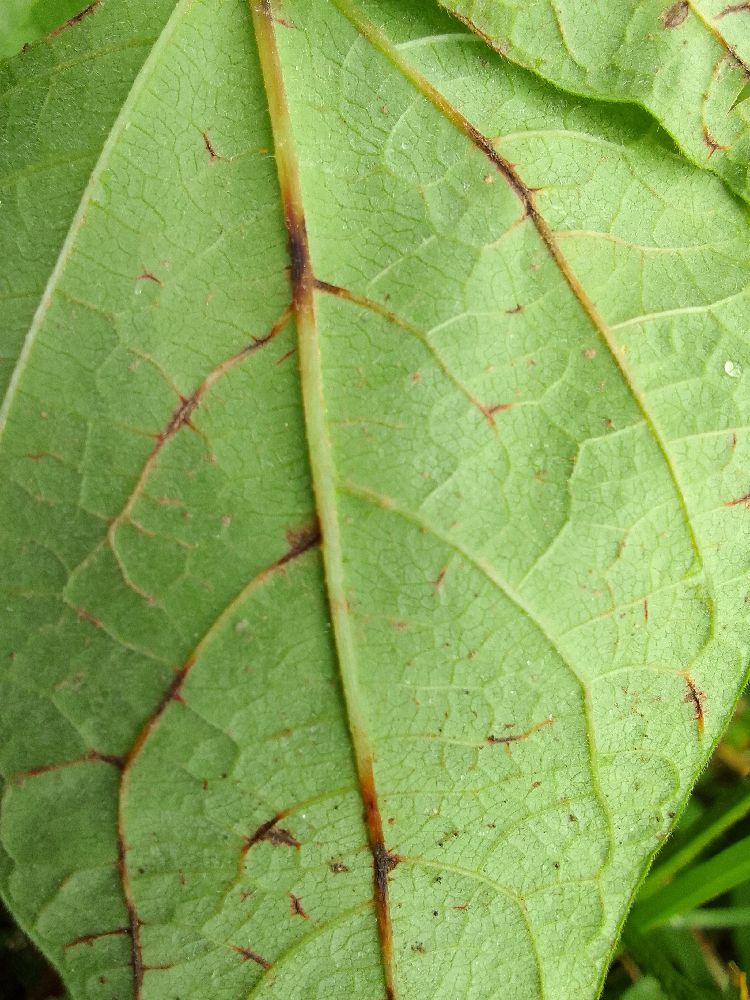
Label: anthracnose